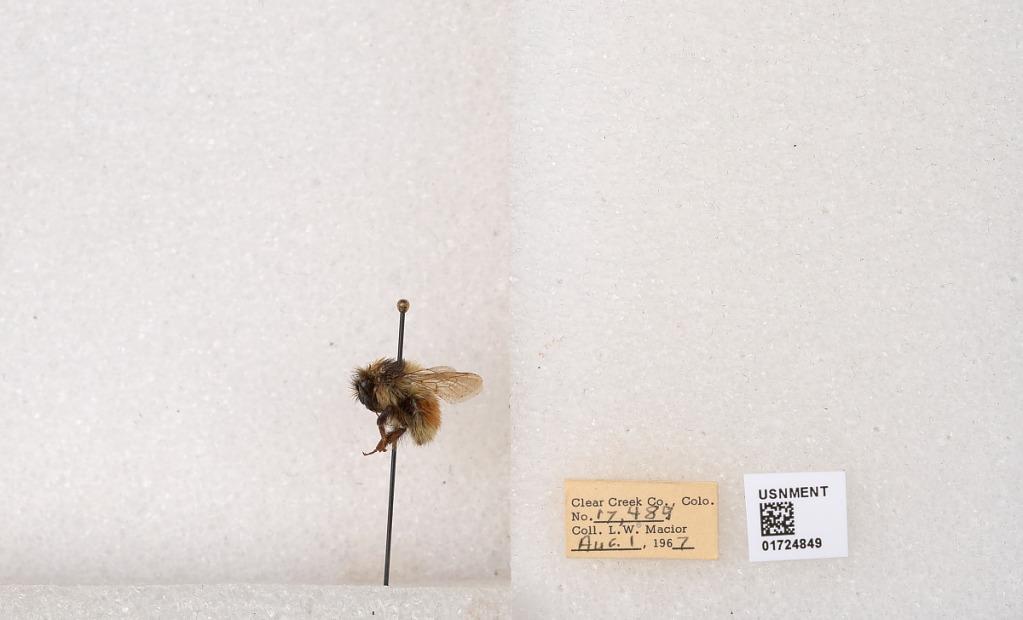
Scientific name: Bombus (Pyrobombus) sylvicola Kirby
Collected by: L. Macior
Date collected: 1967-8-1
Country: United States
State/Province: Colorado
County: Clear Creek
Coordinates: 39.6891, -105.644